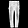
Label: Trouser